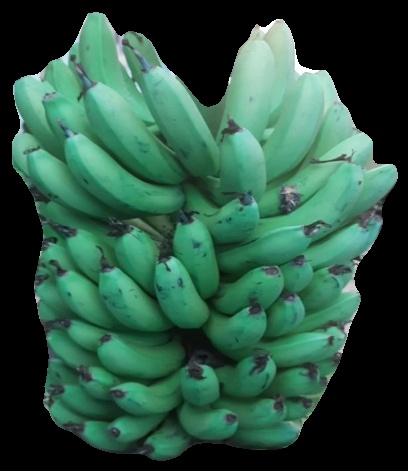
Variety: pachbale
Grade: grade2